Ecclesiastical titles and styles

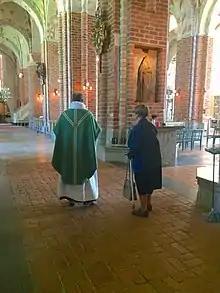
A Lutheran priest of the Church of Sweden prepares for the celebration of Mass in Strängnäs Cathedral.

Usage varies somewhat throughout the Eastern Orthodox Communion, and not every church uses every clerical rank. Surnames are typically not used for archpastors (rank of bishop or above) or monastics.